Composite Gazetteer of Antarctica

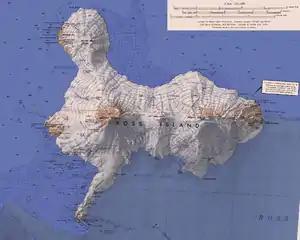
Place names from the Composite Antarctic Gazetteer on a topographic map of Ross Island

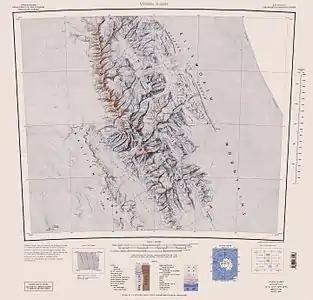
Place names from the Composite Antarctic Gazetteer on a topographic map of Sentinel Range, Ellsworth Mountains

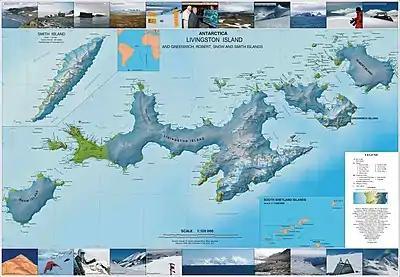
Place names of diverse national origins from the Composite Antarctic Gazetteer on a topographic map of the South Shetland Islands

The Composite Gazetteer of Antarctica (CGA) of the Scientific Committee on Antarctic Research (SCAR) is the authoritative international gazetteer containing all Antarctic toponyms published in national gazetteers, plus basic information about those names and the relevant geographical features. The Gazetteer includes also parts of the International Hydrographic Organization (IHO) General Bathymetric Chart of the Oceans (GEBCO) gazetteer for under-sea features situated south of 60° south latitude.